Kamil Mullin

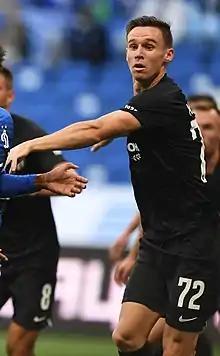
Mullin with Rotor Volgograd in 2020

Kamil Shamilevich Mullin (born 5 January 1994) is a Russian professional football player who plays as a forward.